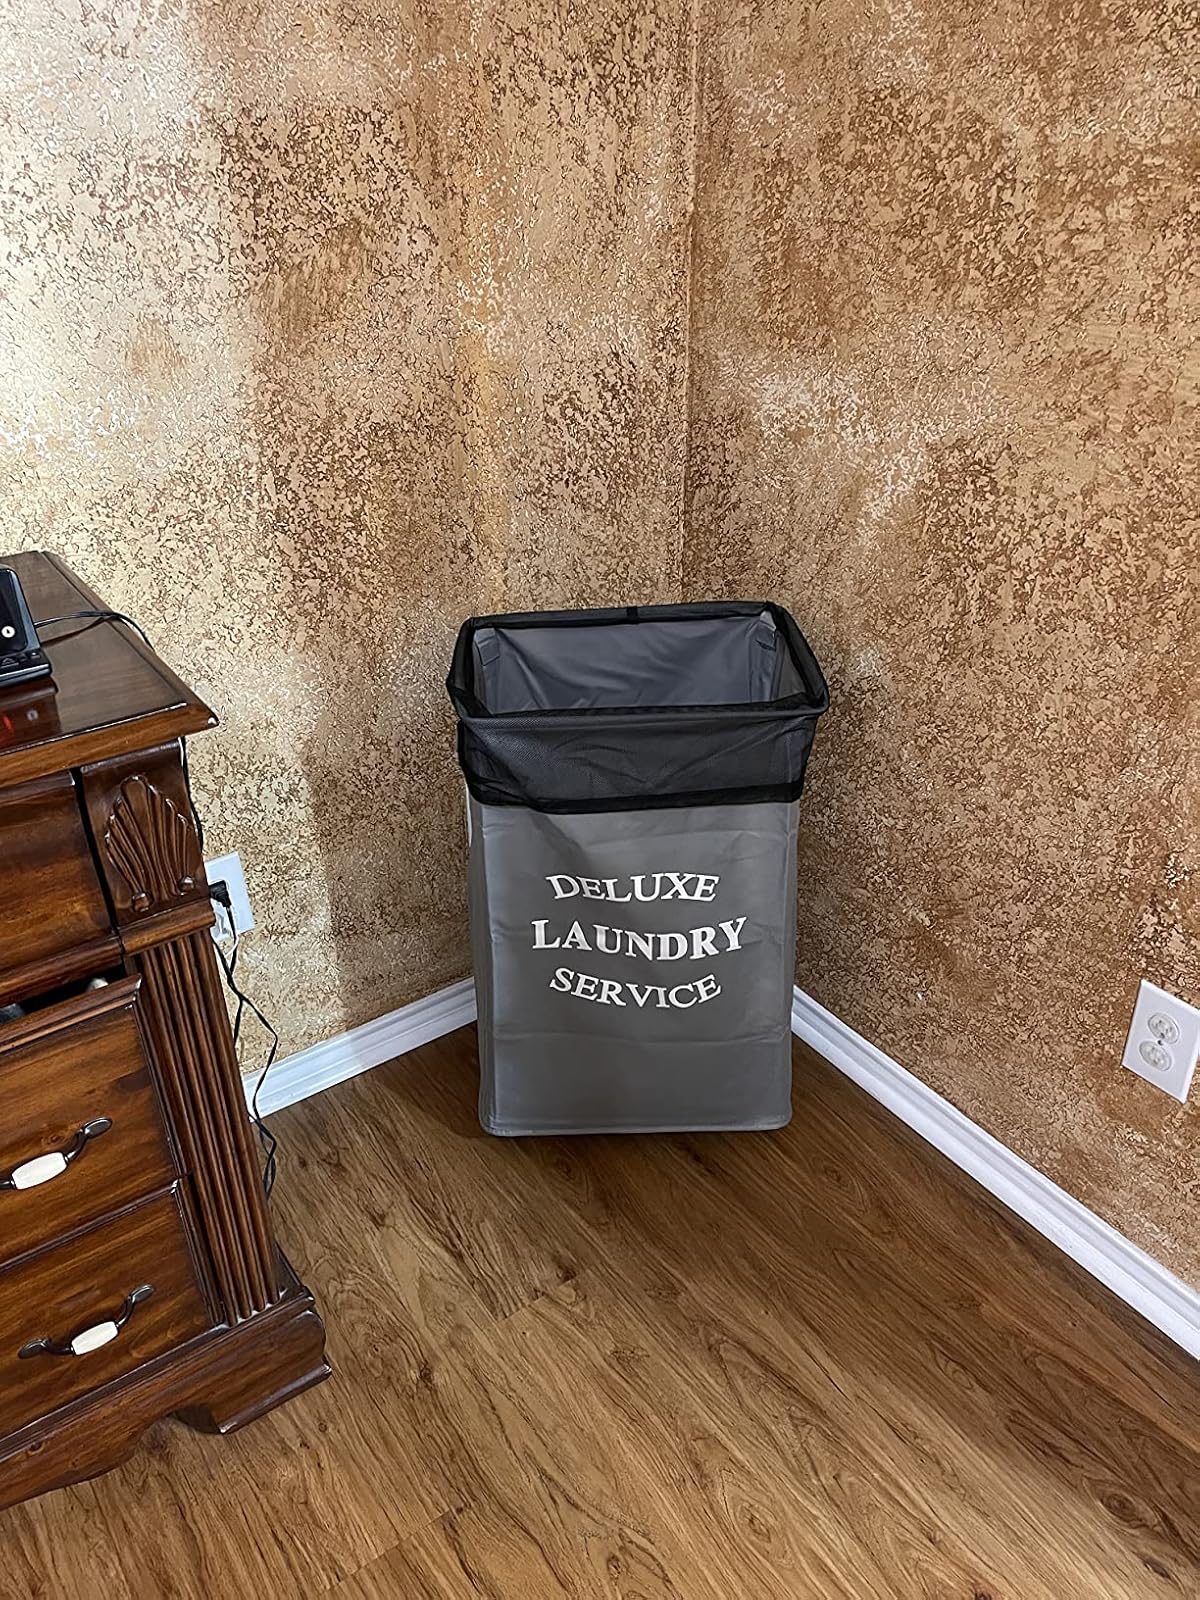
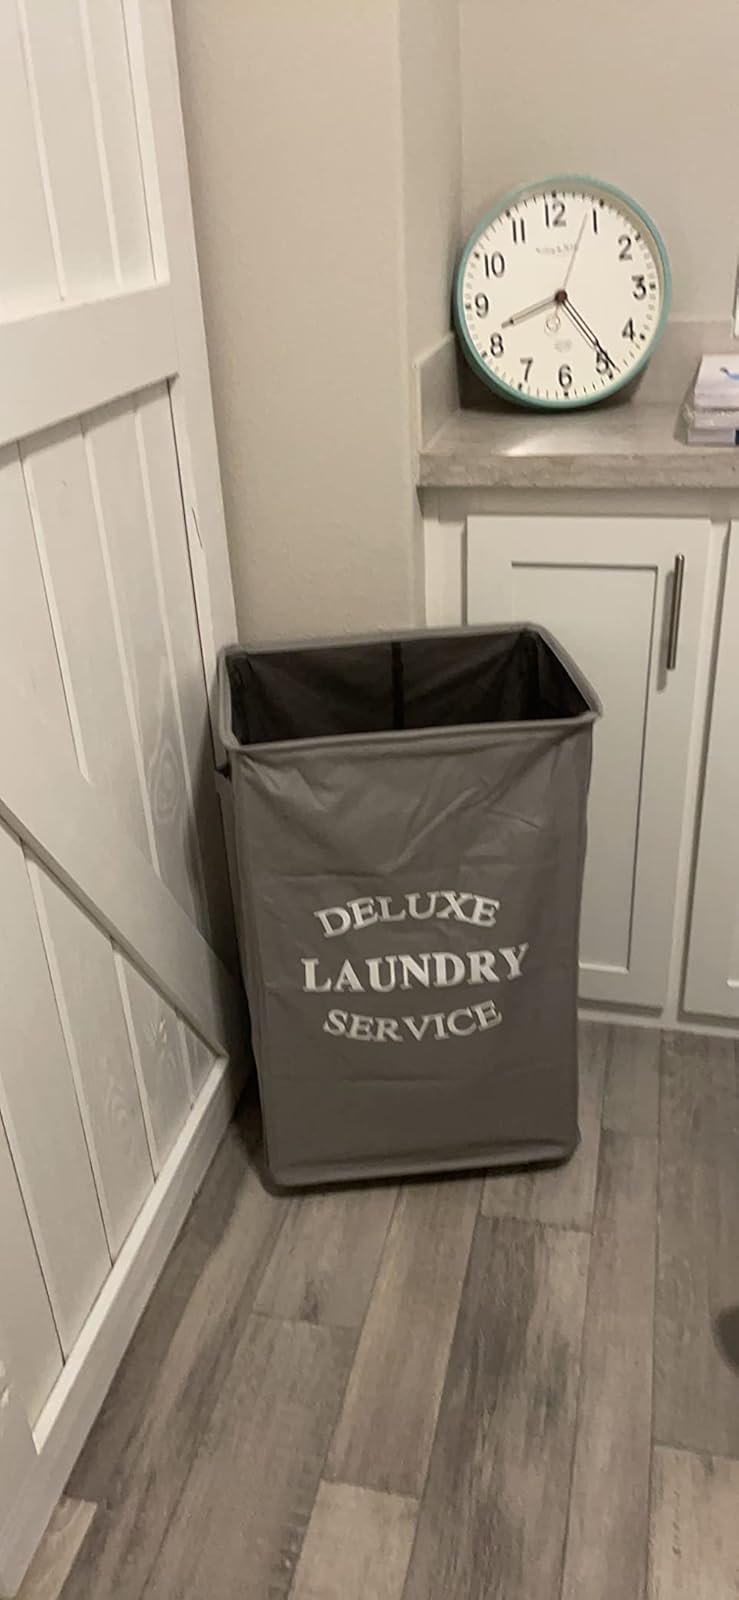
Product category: items_hamper
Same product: yes